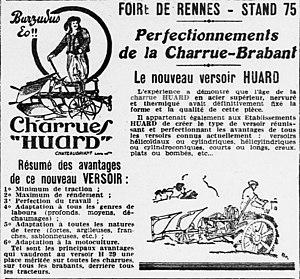
Publicité de l'entreprise Huard, fabricant de charrues à Châteaubriant, pour la Foire de Rennes où elle dispose du stand 75.
L'Entreprise Huard (1863-1987), est une ancienne entreprise française de construction de matériel agricole, notamment de la charrue brabant, située à Châteaubriant en Loire-Atlantique.